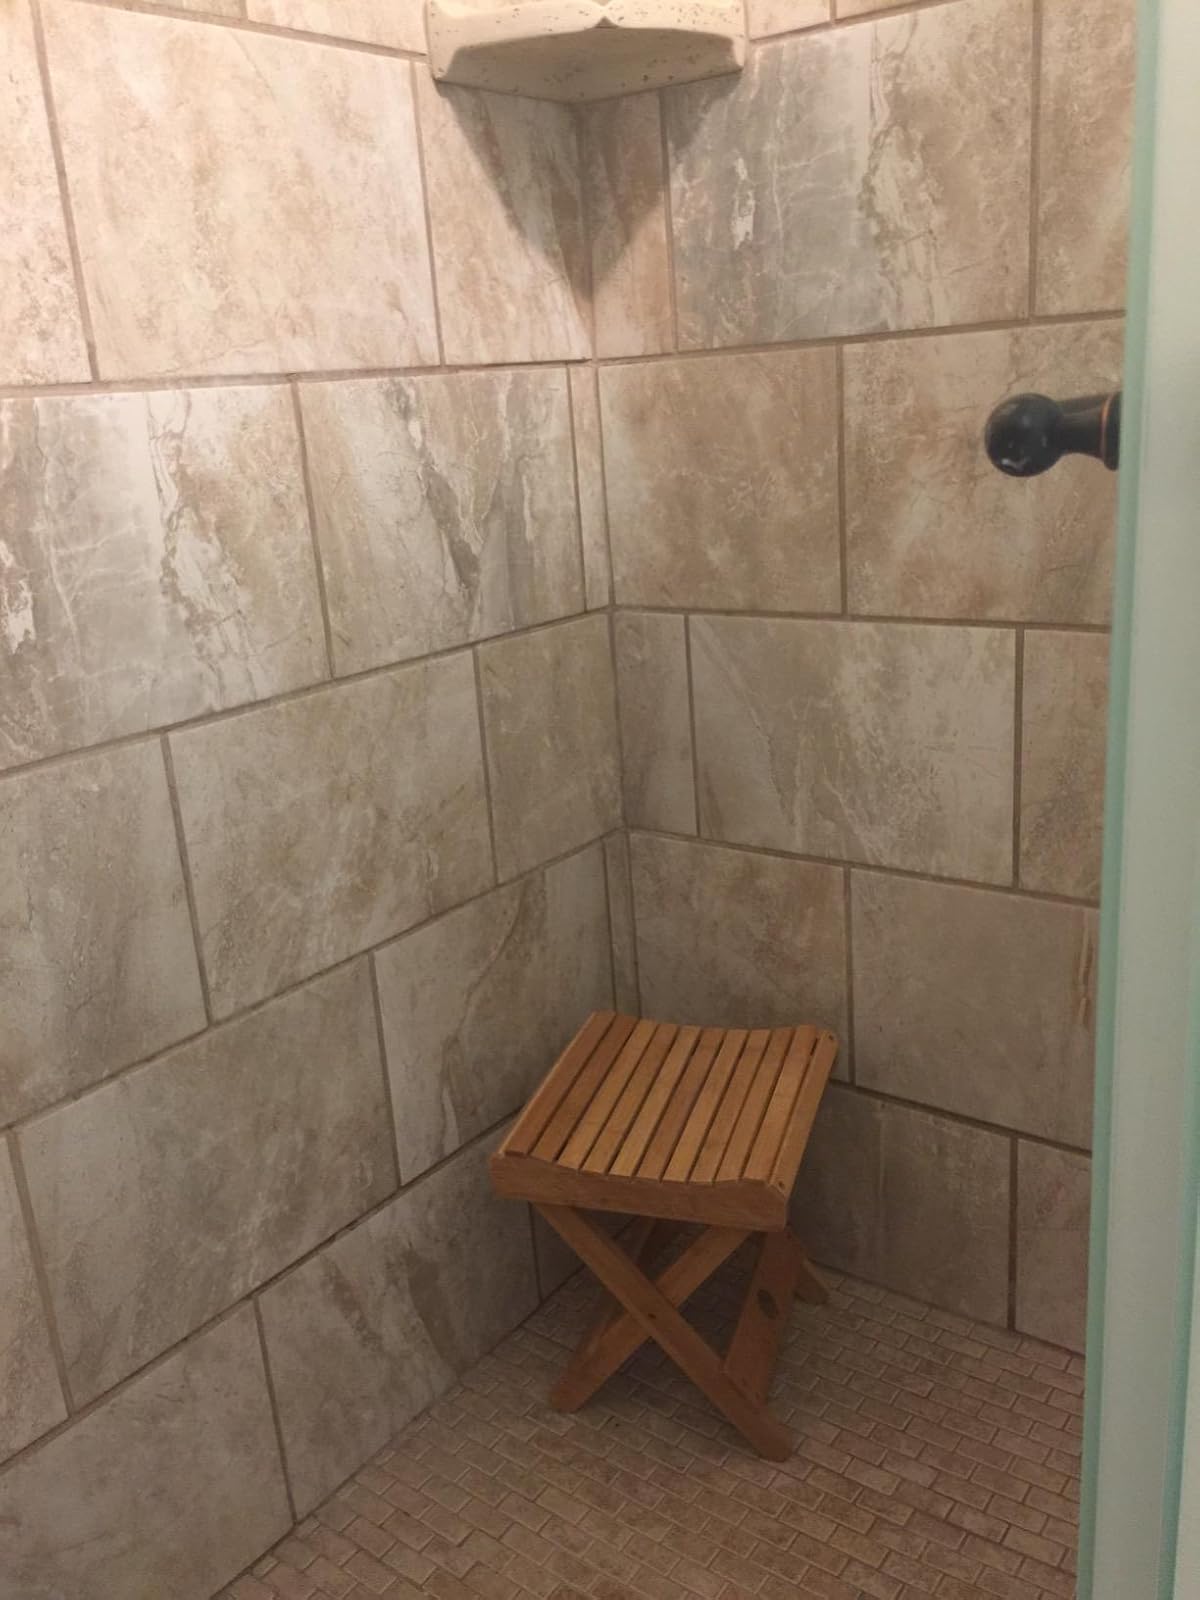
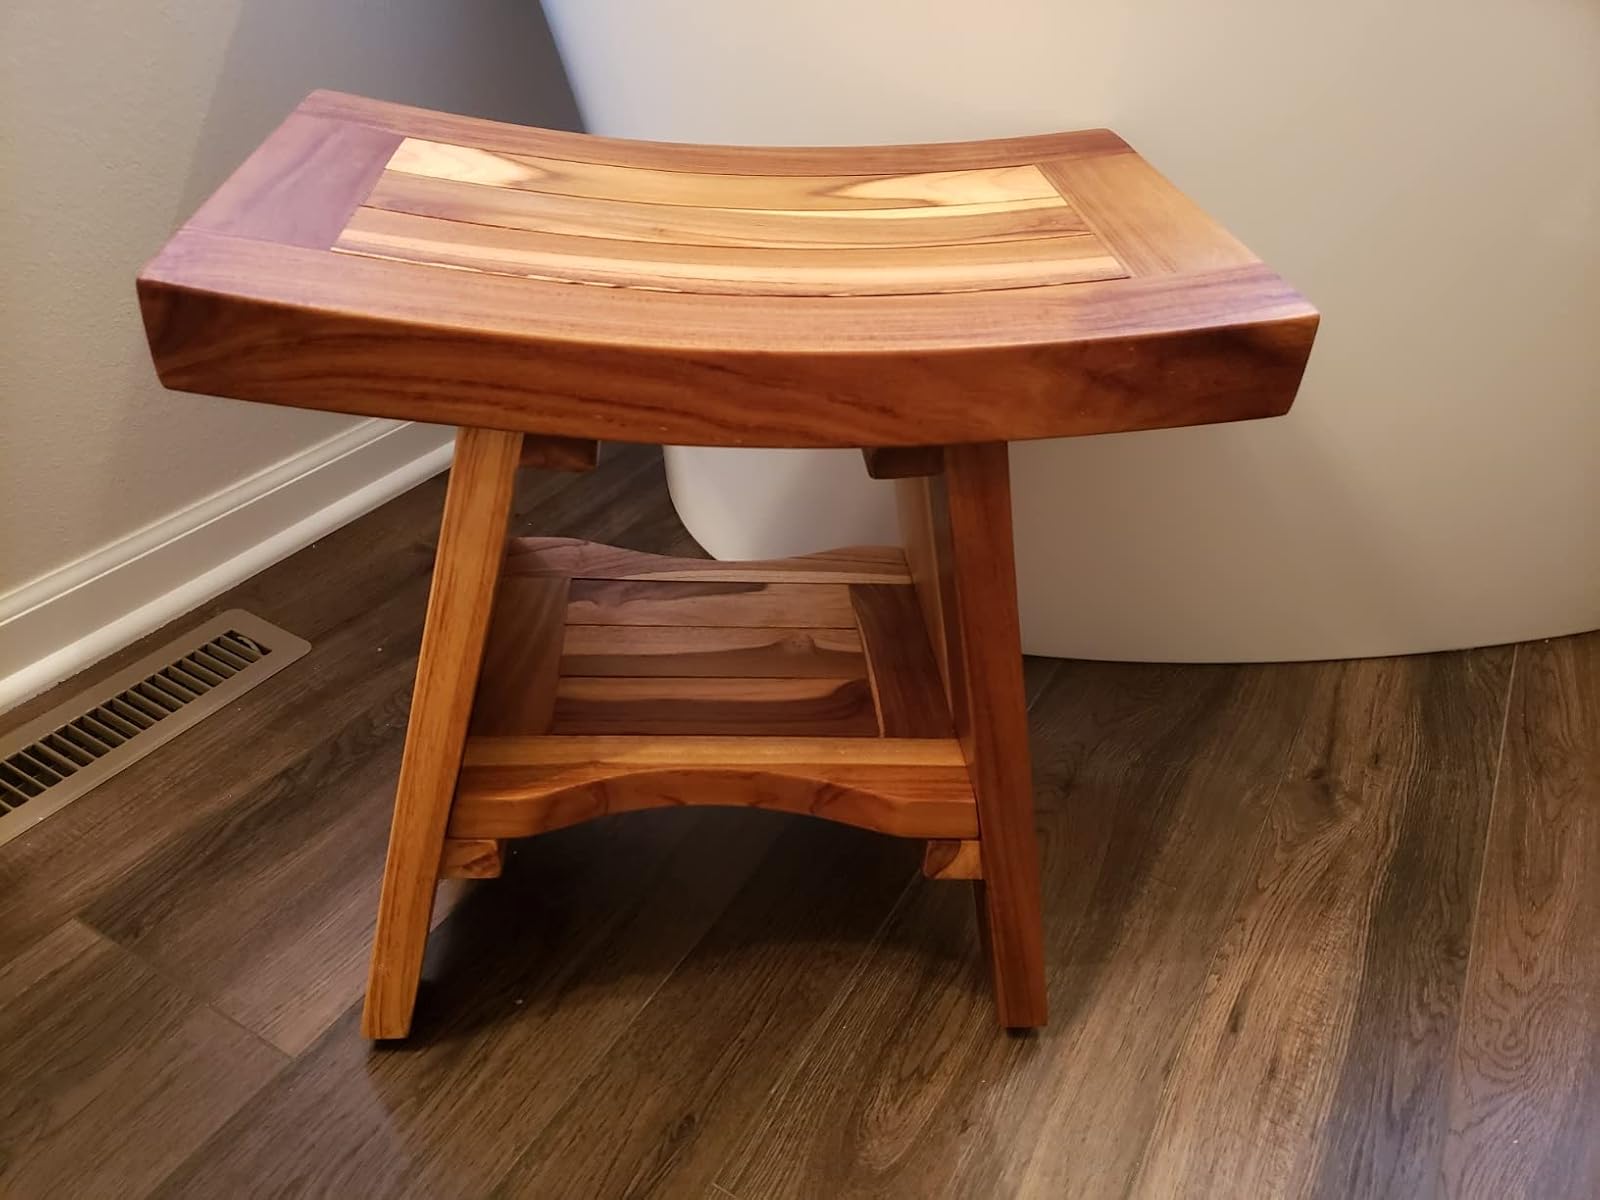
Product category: stool
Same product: no